Chelmsley Wood

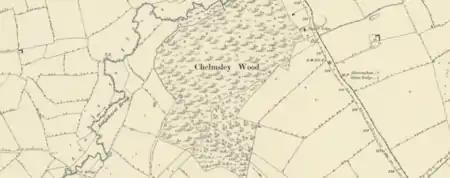
OS map of Chelmsley Wood in 1887, before the area was built on

Chelmsley Wood was built by Birmingham City Council in the late 1960s and early 70s on ancient woodland, once part of the Forest of Arden, as an overspill town for Birmingham. Permission for the construction of the overspill estate on green belt land was granted by Richard Crossman as Minister of Housing and Local Government. A shopping centre (which opened on 7 April 1970), a library (completed in 1970 at £240,000), hall and belatedly a few public houses. With the adjoining neighbourhoods of Fordbridge and Smith's Wood it became part of Metropolitan Borough of Solihull in 1974.